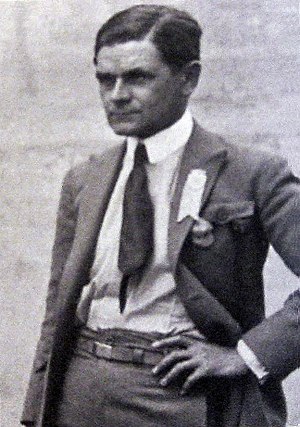
Vittorio Pozzo
Vittorio Pozzo var en italiensk fodboldspiller og -træner, dobbelt verdensmester med Italiens landshold.